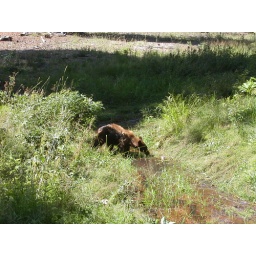
Wild brown bear in Sequoia National Park.